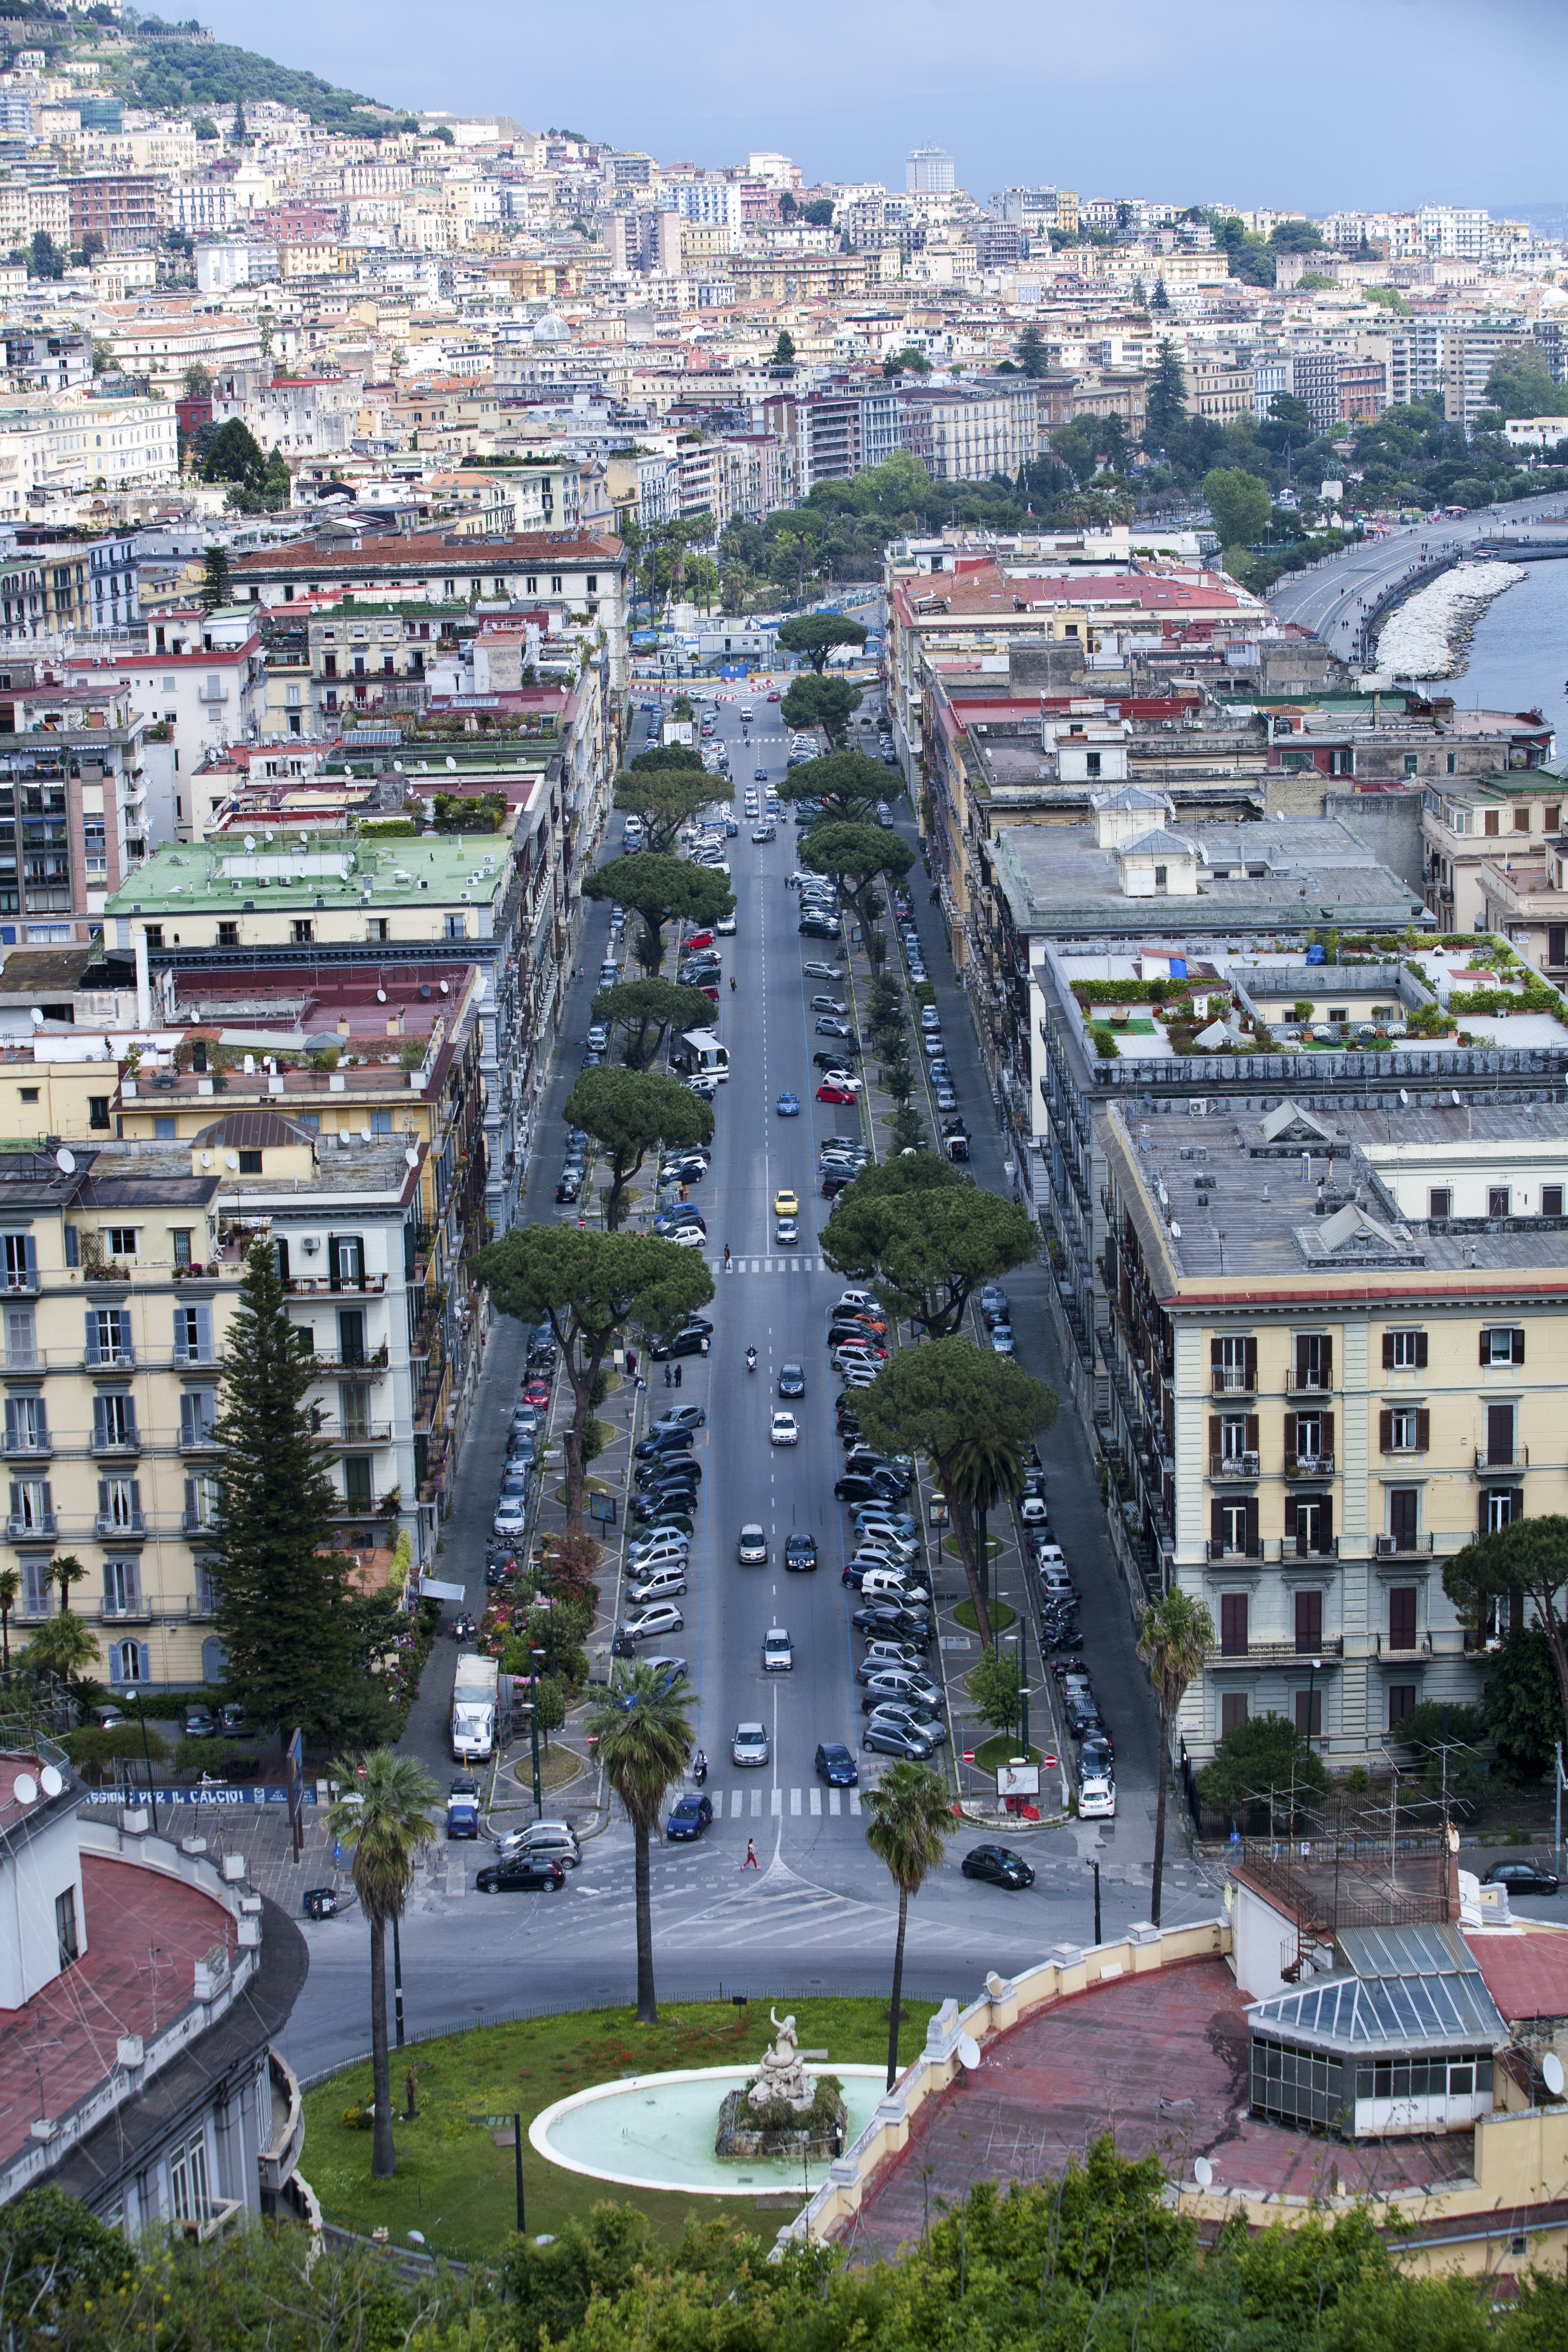
sea, town, city, skyscraper, cityscape, downtown, cliff, tower, plaza, landmark, italy, marina, waterfront, tower block, holidays, town square, gulf, belvedere, porto, naples, metropolis, neighbourhood, bird's eye view, aerial photography, campania, urban area, residential area, human settlement, metropolitan area